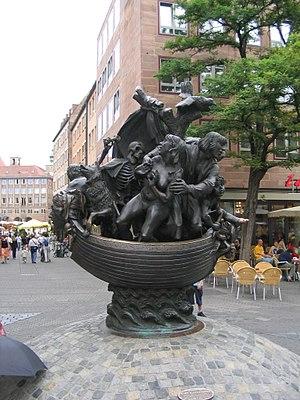
La Nef des fous est un ouvrage allemand écrit par le Strasbourgeois Sébastien Brant à la fin du XVᵉ siècle.